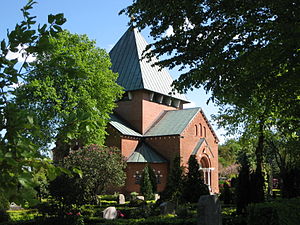
Hovborg Sogn
Hovborg Kirke i landsbyen Hovborg. Landsbyen ligger i Vejen Kommune, Sydjylland.
Hovborg Sogn er et sogn i Malt Provsti. Sognet ligger i Vejen Kommune, indtil Kommunalreformen i 2007 lå det i Holsted Kommune. I Hovborg Sogn ligger Hovborg Kirke.